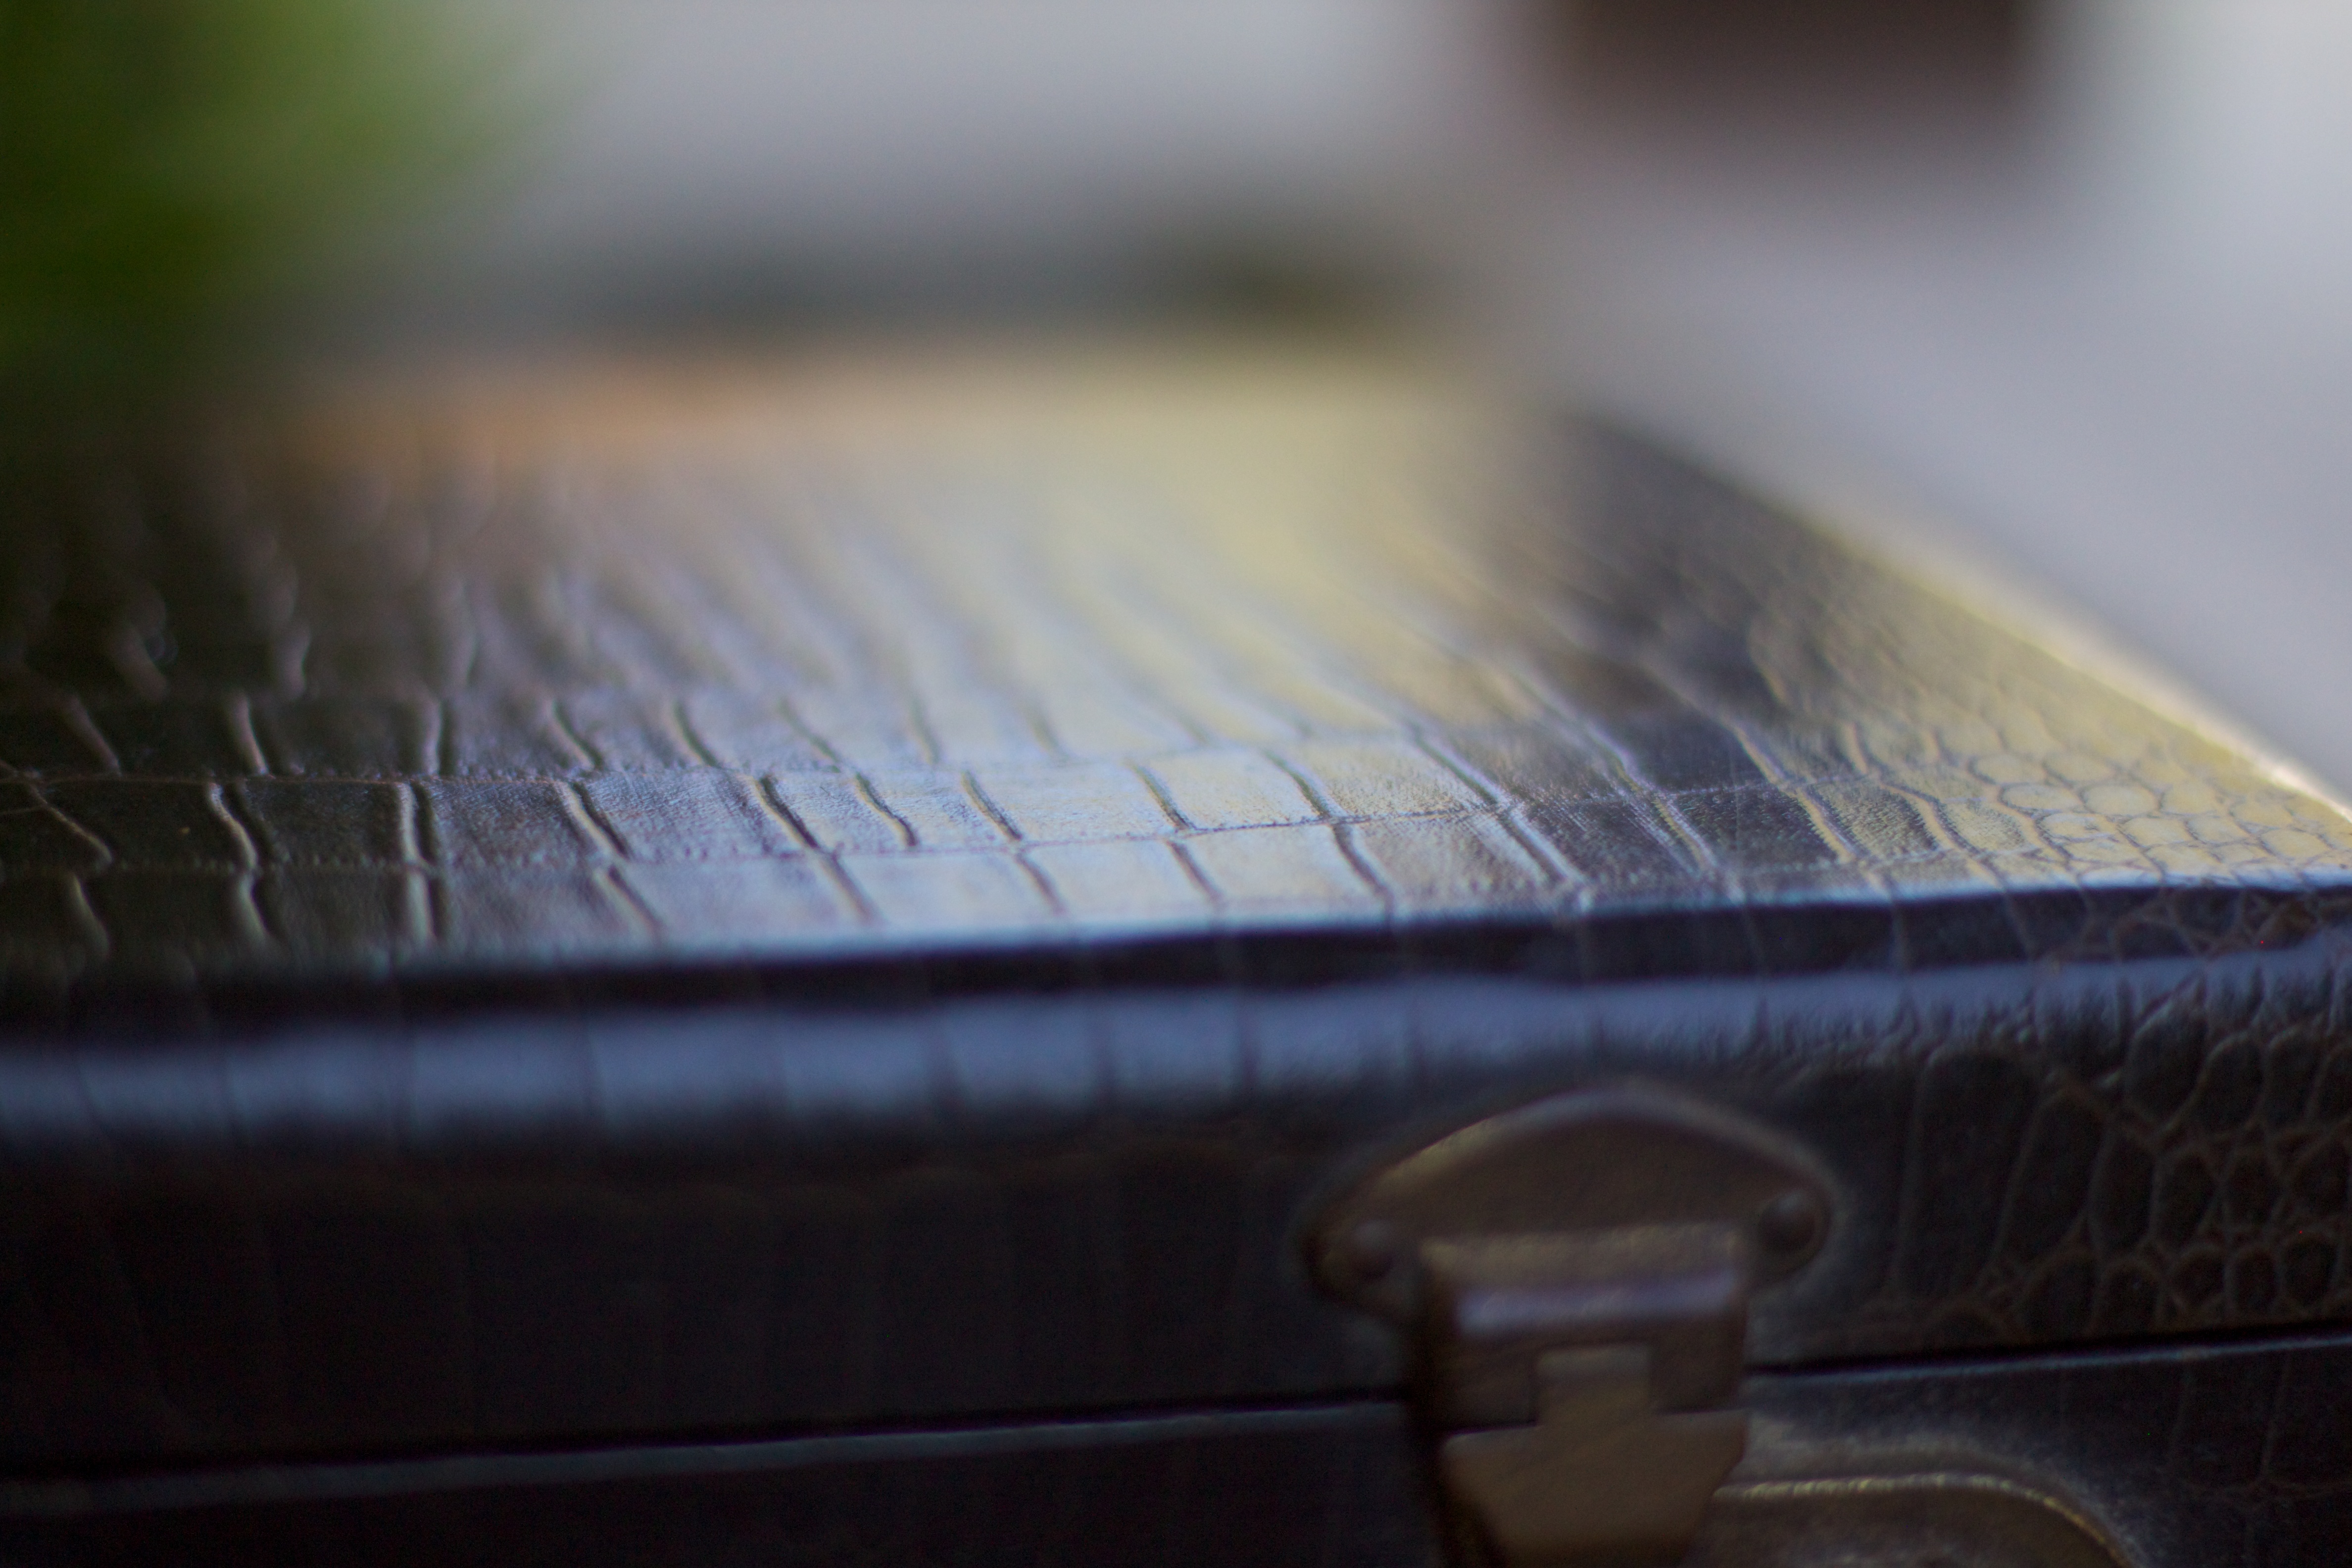
light, wood, furniture, close up, eye, odyssey, macro photography